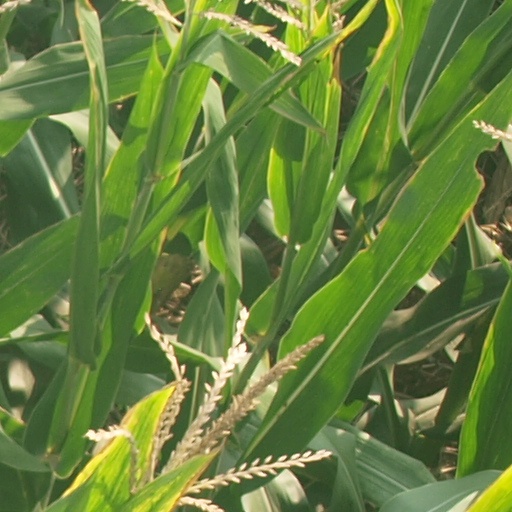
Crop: maize; corn